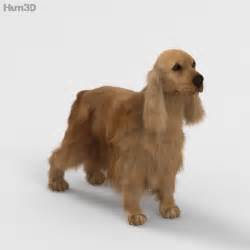
Label: cane